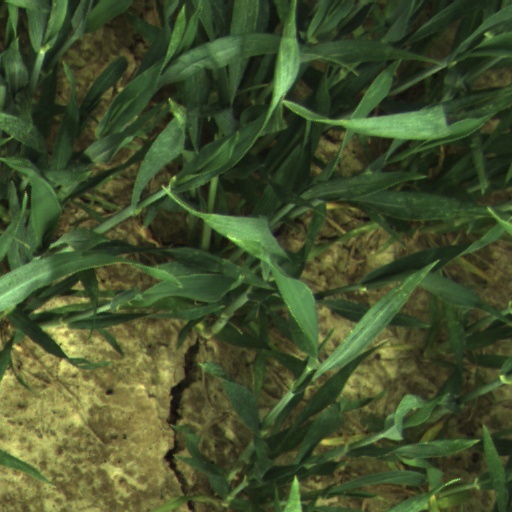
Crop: wheat